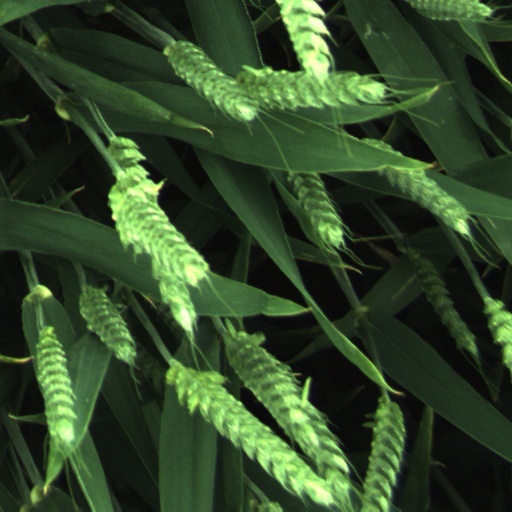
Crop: wheat